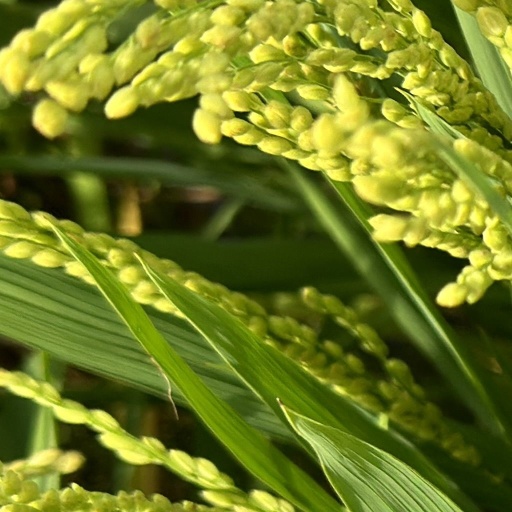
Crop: rice